Sunny Leone

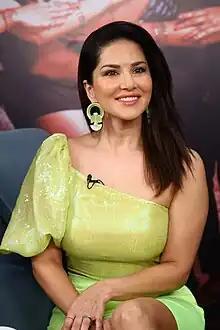
Leone in 2022

Karenjit "Karen" Kaur Vohra (born May 13, 1981), known by her stage name Sunny Leone, is a Canadian American actress, model, and former pornographic actress. She was named "Penthouse" Pet of the Year in 2003, was a contract performer for Vivid Entertainment, and was named by "Maxim" as one of the 12 top porn stars in 2010. She was inducted into the AVN Hall of Fame in 2018.